State Farm

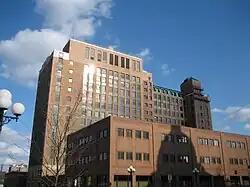
State Farm Insurance "Fire Building" in downtown Bloomington, Illinois

State Farm is the largest property and casualty insurance provider, and the largest auto insurance provider, in the United States.